MS Regatta

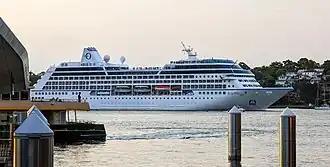
MS Regatta departing White Bay, viewed from Barangaroo ferry wharf

"R Two" was built to a somewhat boxy, functional exterior appearance with a large square funnel. In Renaissance Cruises service her hull was painted dark blue, but in Oceania service this was changed to white with a thin blue stripe separating the hull from the superstructure.